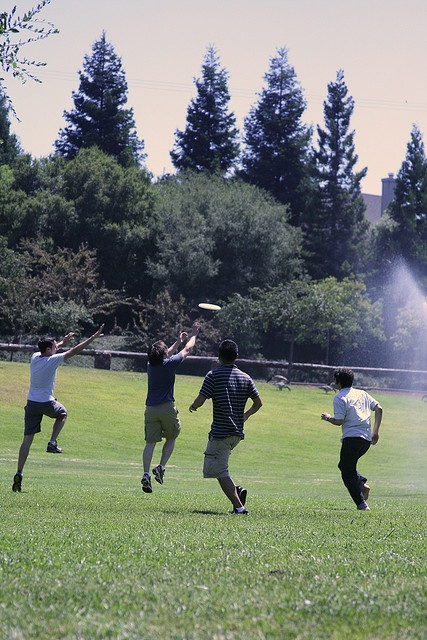
A group of four men playing a game of frisbee.
People playing Frisbee in a green field near the woods.
THERE ARE BOYS PLAYING FRISBEE ON THE GRASS
A group of men run while a Frisbee hovers over a park area.
Two boys jump to catch a frisbee in a grassy field.